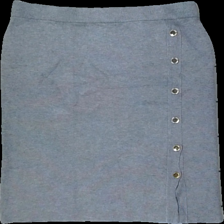
View: front
Type: Skirt
Category: Ladies
Brand: Holly And Whyte (Lindex)
Colors: Grey
Material: ?
Cut: Regular
Size: L
Season: All
Damage location: top left
Price range: 50-100
Recommended usage: Reuse
Description: grå kjol